Bryncelyn Brewery

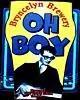
Bryncelyn Oh Boy pumpclip

The first beer produced was Buddy's Delight; this was done in nine-gallon (one-firkin) batches. The brewery then expanded to 27-gallon batches and began producing five beer types in 2000; by 2002, this had further expanded to one barrel and twelve recipes are brewed, with brewing taking place up to four times a week.